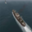
Label: ship